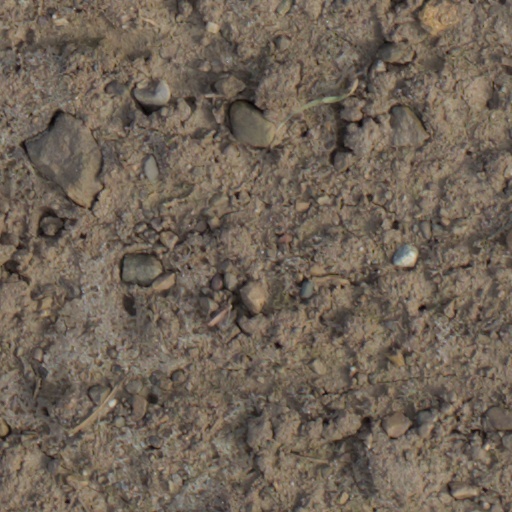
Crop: wheat